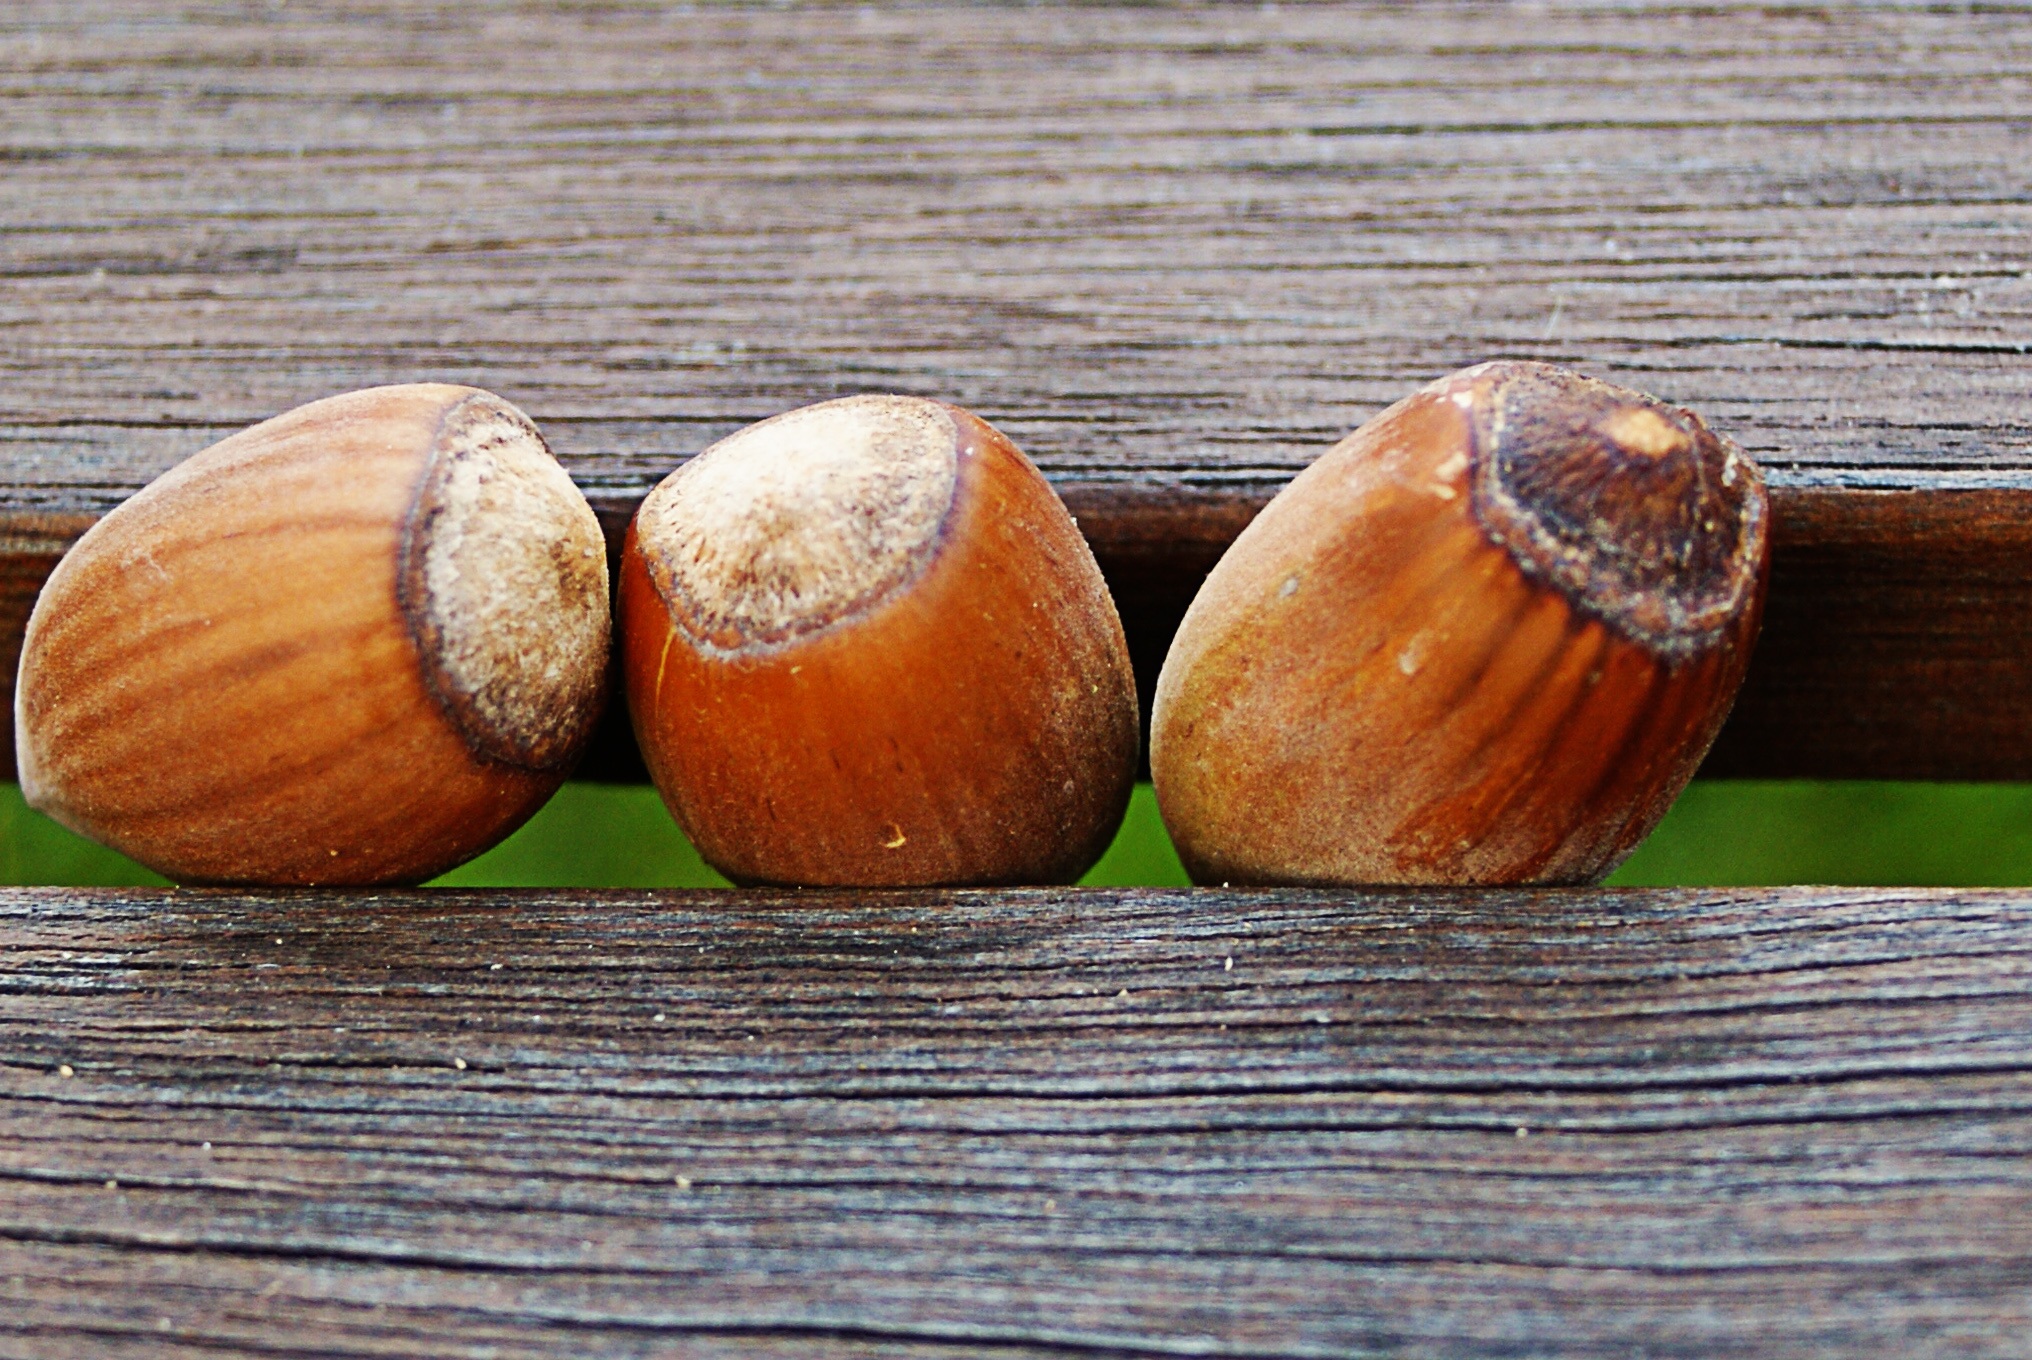
plant, wood, bench, food, produce, vegetable, nut, gourd, coconut, september, hazelnut, chestnut, hazelnuts, flowering plant, nuts seeds